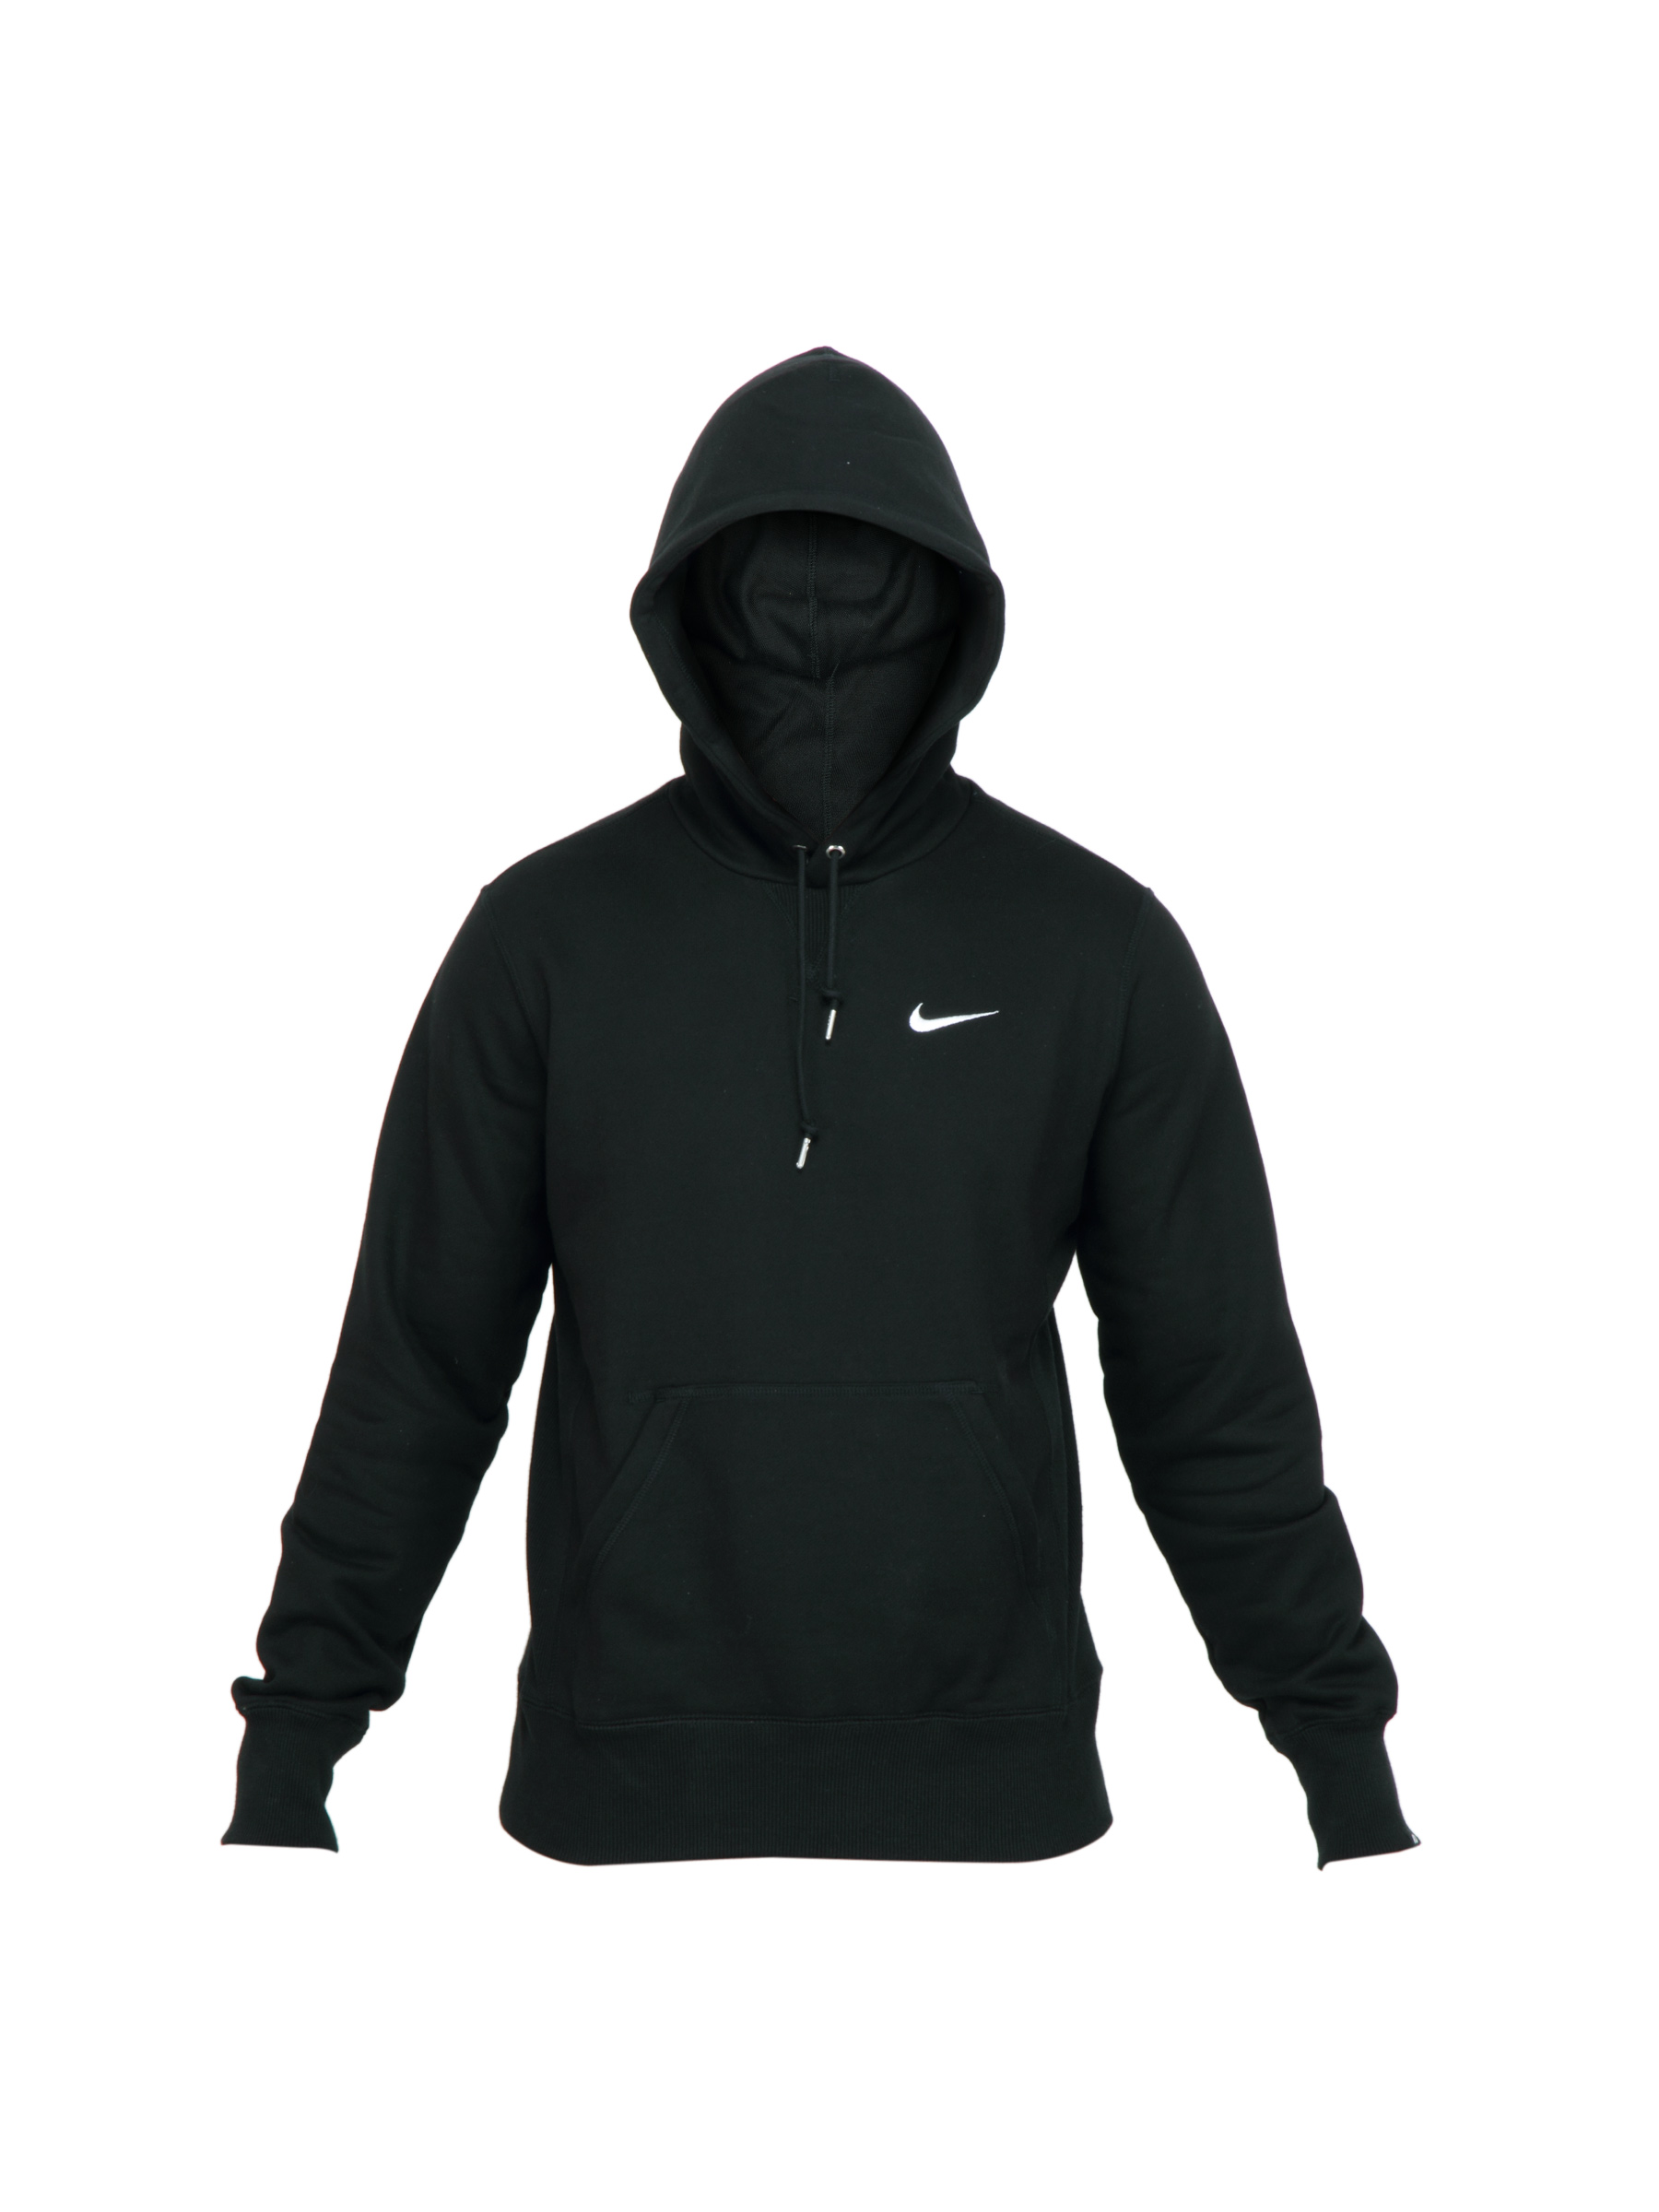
Nike Men Casual Black Sweatshirt
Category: Apparel / Topwear / Sweatshirts
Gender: Men
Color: Black
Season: Fall 2011
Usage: Casual